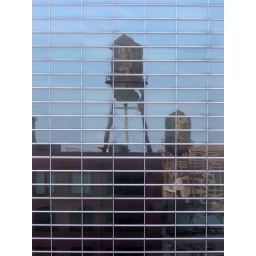
in the mirror(ed facade of the building across the street)